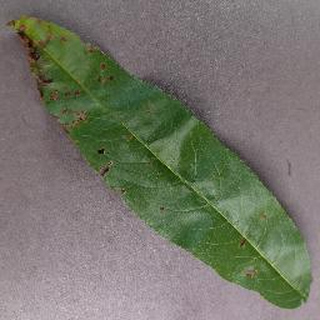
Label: peach_bacterial_spot